Architecture of Australia

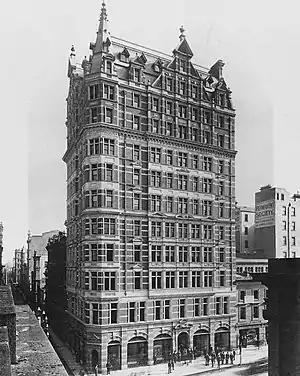
Australian cities suffered from lax or nonexistent heritage preservation and protection, resulting in widespread loss of prominent early architectural styles–for example, Melbourne's Queen Anne style APA Building, built in 1889, was one of the world's tallest buildings in the 1890s but was demolished in the contemporary-conscious early 1980s.

With the Australian gold rushes of the mid-19th-century major buildings, largely in Melbourne and Sydney and to a lesser extent in regional capitals such as Ballarat and Bendigo were built in the style of Victorian architecture. From about 1850 to 1893 Italianate architecture was also popular as it allowed greater displays of prosperity through rich and ornate decorate features such as cast iron lace work and slate roofs. Towards the end of the century the style was pushed to an extreme by some architects. Buildings became over-burdened with excess columns, balustrades, exaggerated entrances and other lavish decorations. Medley Hall in Carlton is an example of this style which became known as the Boom Style from 1880 to 1893.